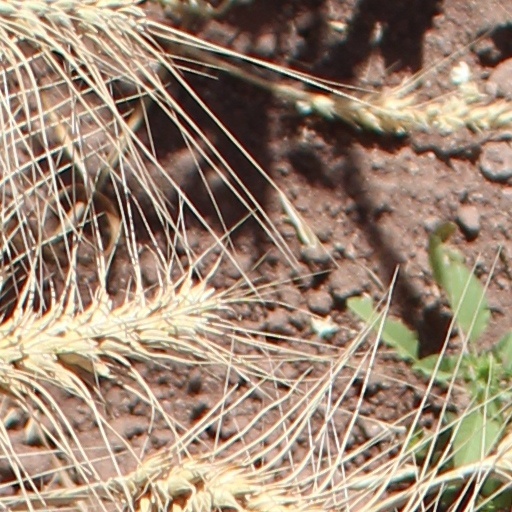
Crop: wheat